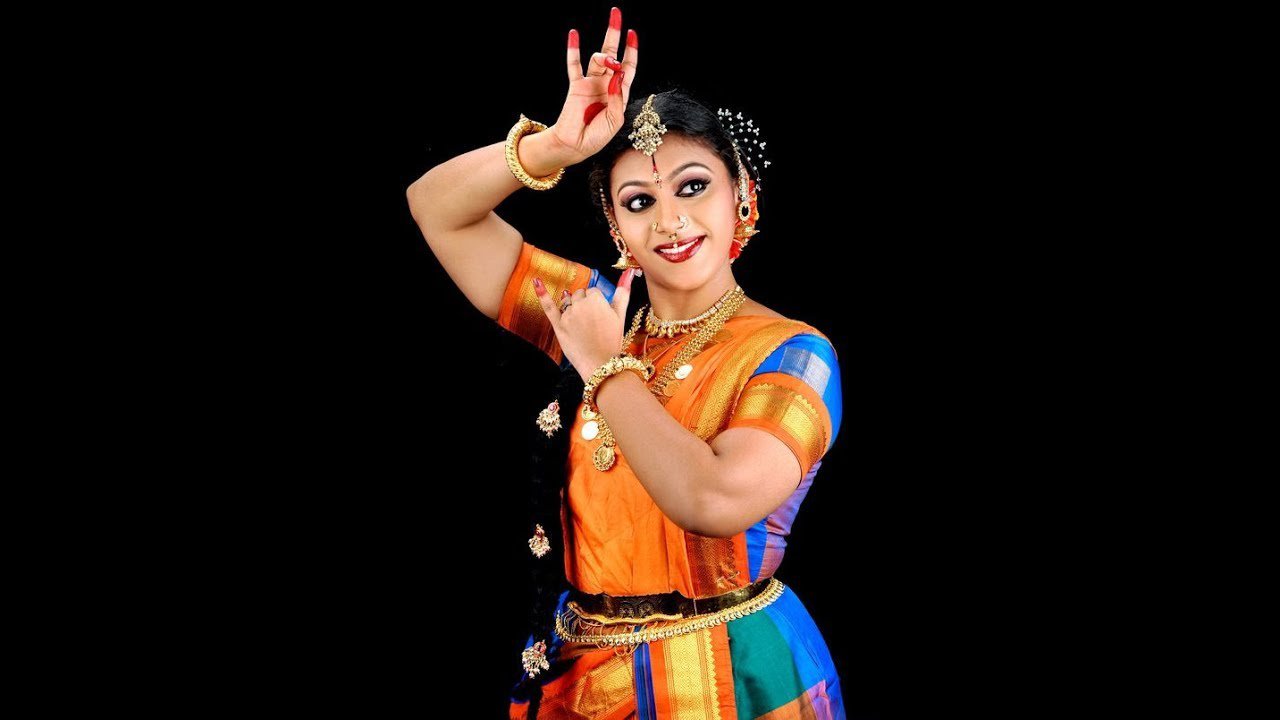
Dance form: bharatanatyam